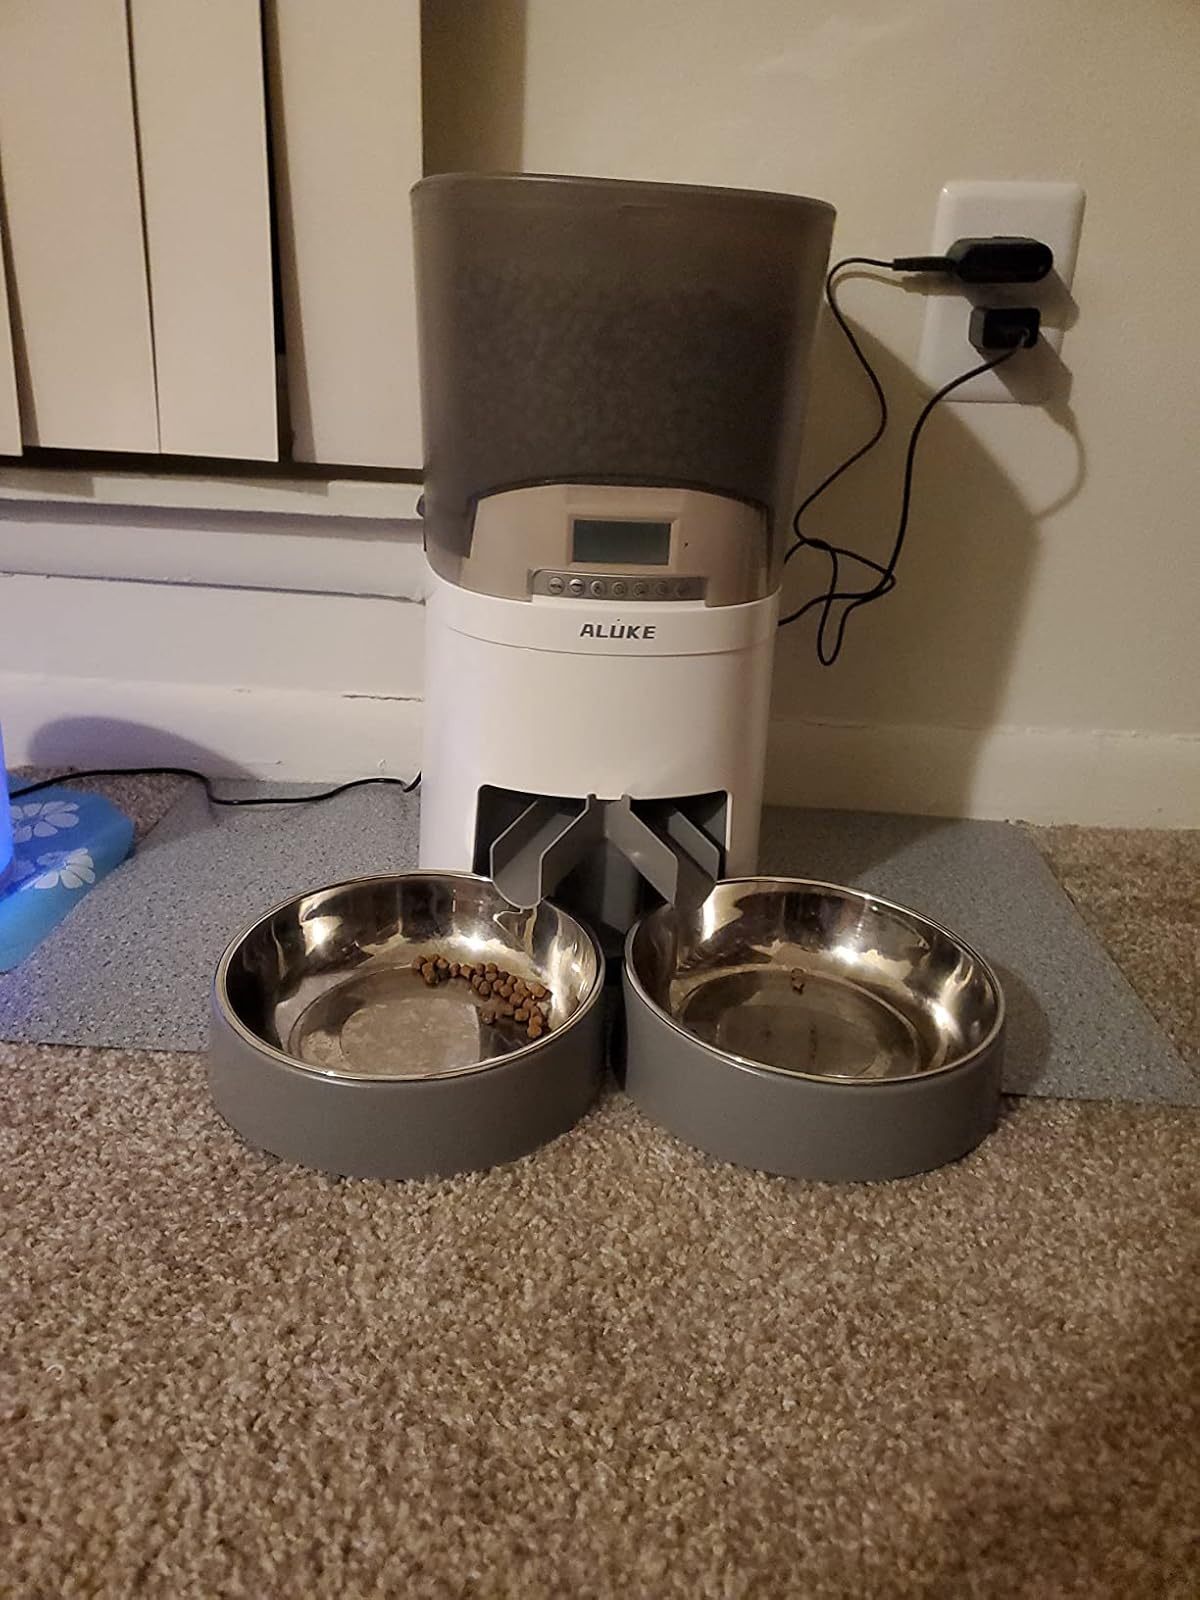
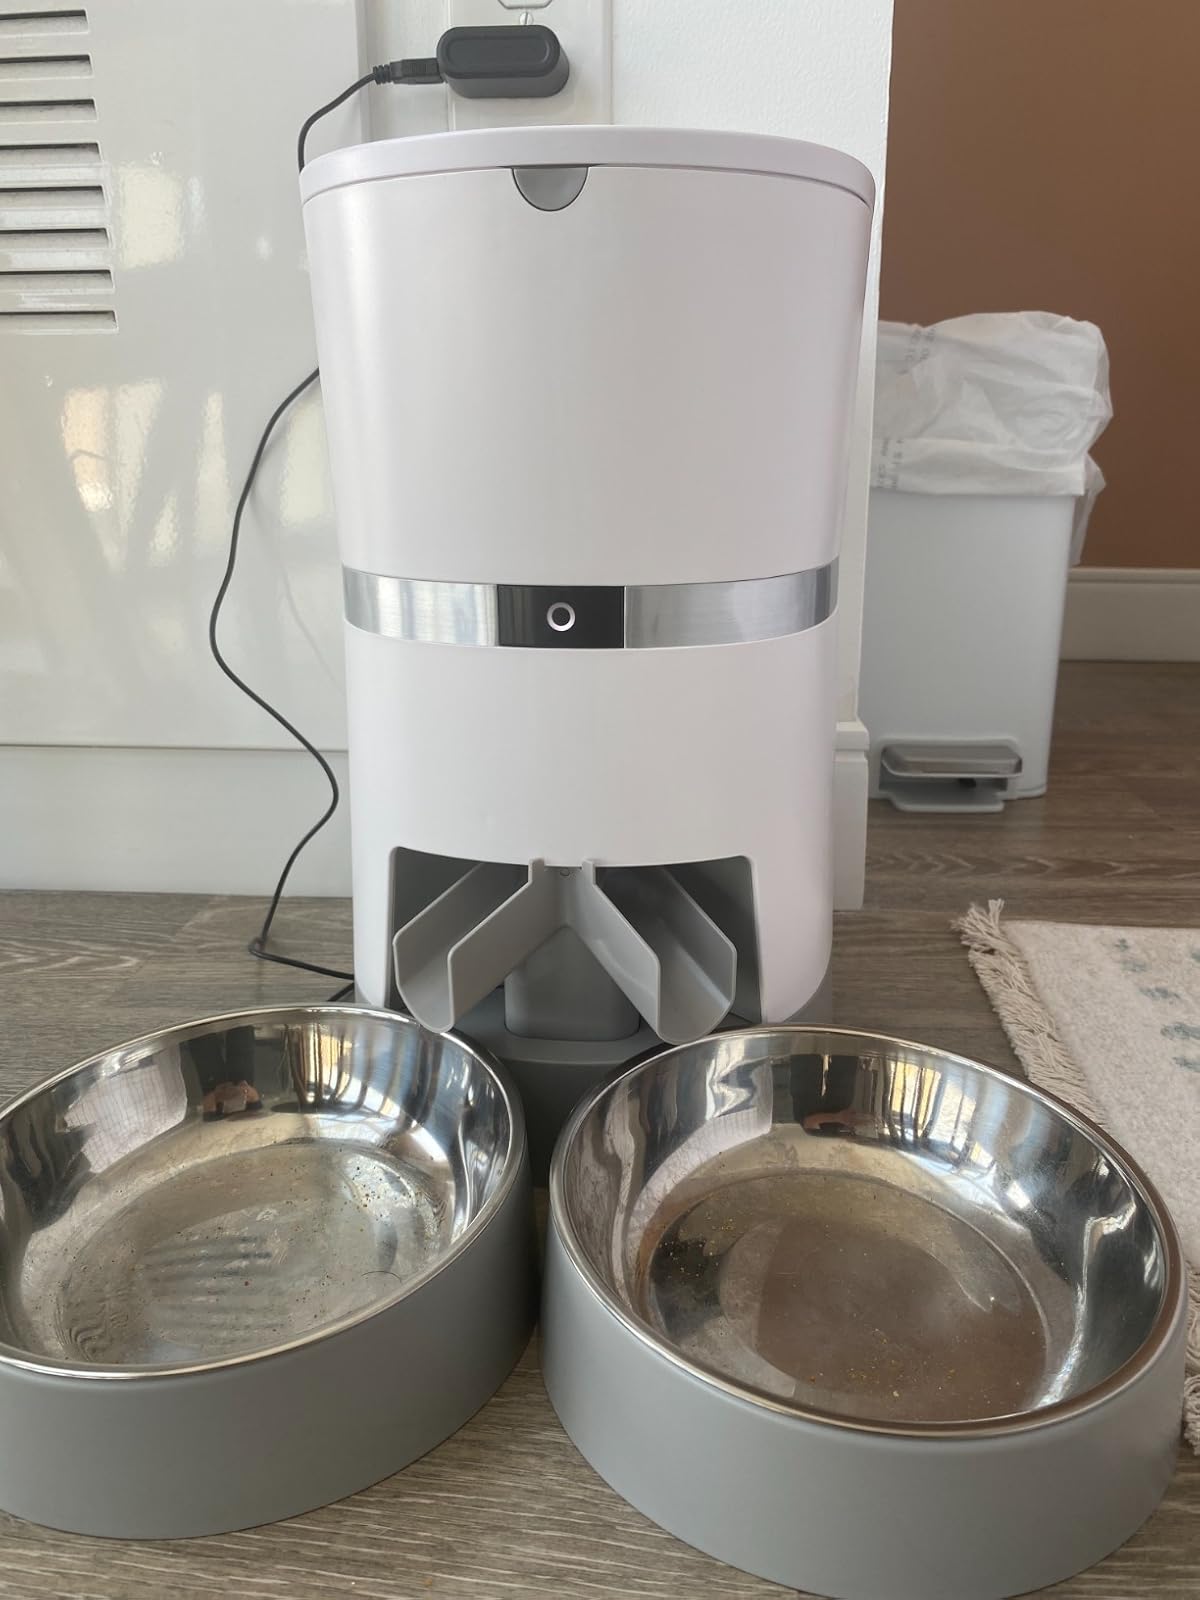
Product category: items_feeder
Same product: no